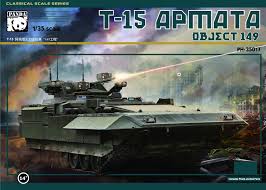
Label: BMP